Archaeology of Samoa

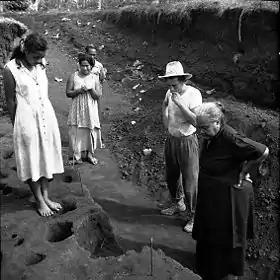
Jack Golson excavation site in Vailele with a visit from members of the I'iga Pisa family, 1957.

Earlier accounts of 'earthmounds' and 'monumental architecture' were known but no scientific surveys were carried out until Golson's in-depth work in 1957. Golson also carried out field work on Upolu where he discovered the first pottery sherds in Samoa at Vailele village on the island's north coast. At the 10th Pacific Science Congress in Honolulu in 1961, archaeologists decided to make a coordinated approach in investigating the region's pre-history.